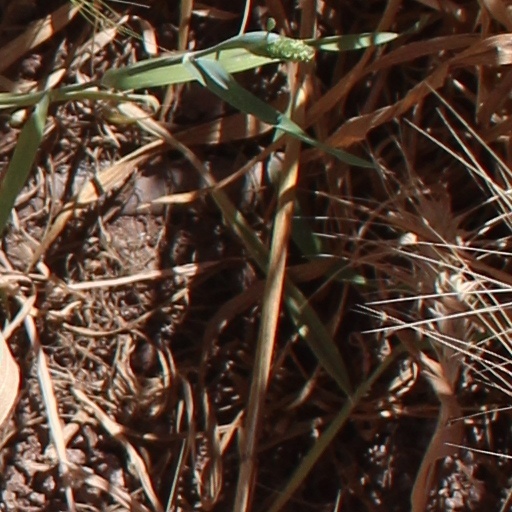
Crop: wheat